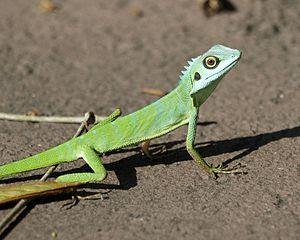
Bronchocela est un genre de sauriens de la famille des Agamidae.
Bronchocela cristatella est une espèce de sauriens de la famille des Agamidae.